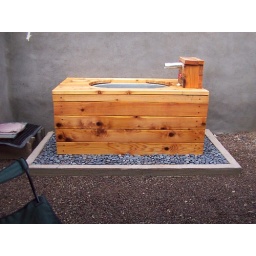
Ofuro - Japanese soaking tub in outdoor bathroom courtyard